Buffalo Public School No. 24

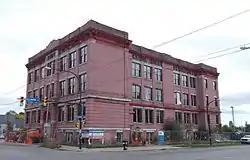
Public School No. 24, September 2016

Buffalo Public School No. 24, also known as Public School 59, is a historic school building located in the Broadway-Fillmore neighborhood of Buffalo, Erie County, New York. The original section was built in 1901, and is a three-story, seven-bay, I-shaped, red brick building over a raised basement with Renaissance Revival detailing. The building incorporates sandstone, terra cotta, and pressed metal details. It was the first school to offer special education within the City of Buffalo school system. The school has been redeveloped as an apartment building.